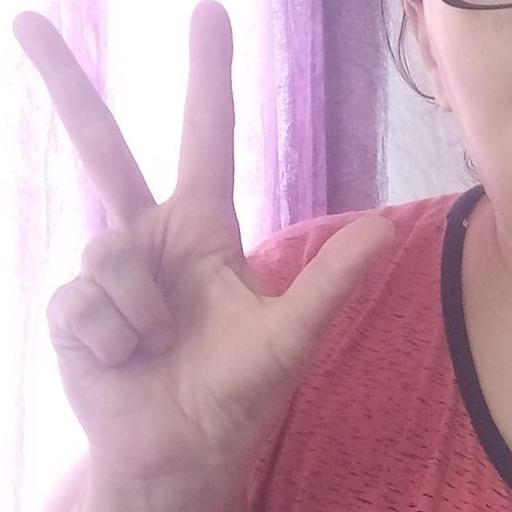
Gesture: three2